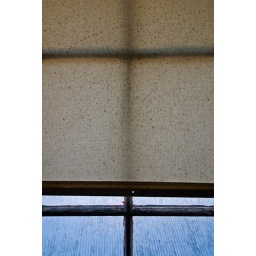
Abandoned Victorian home propped up on a trailer bed, sitting in the sun and elements decaying.